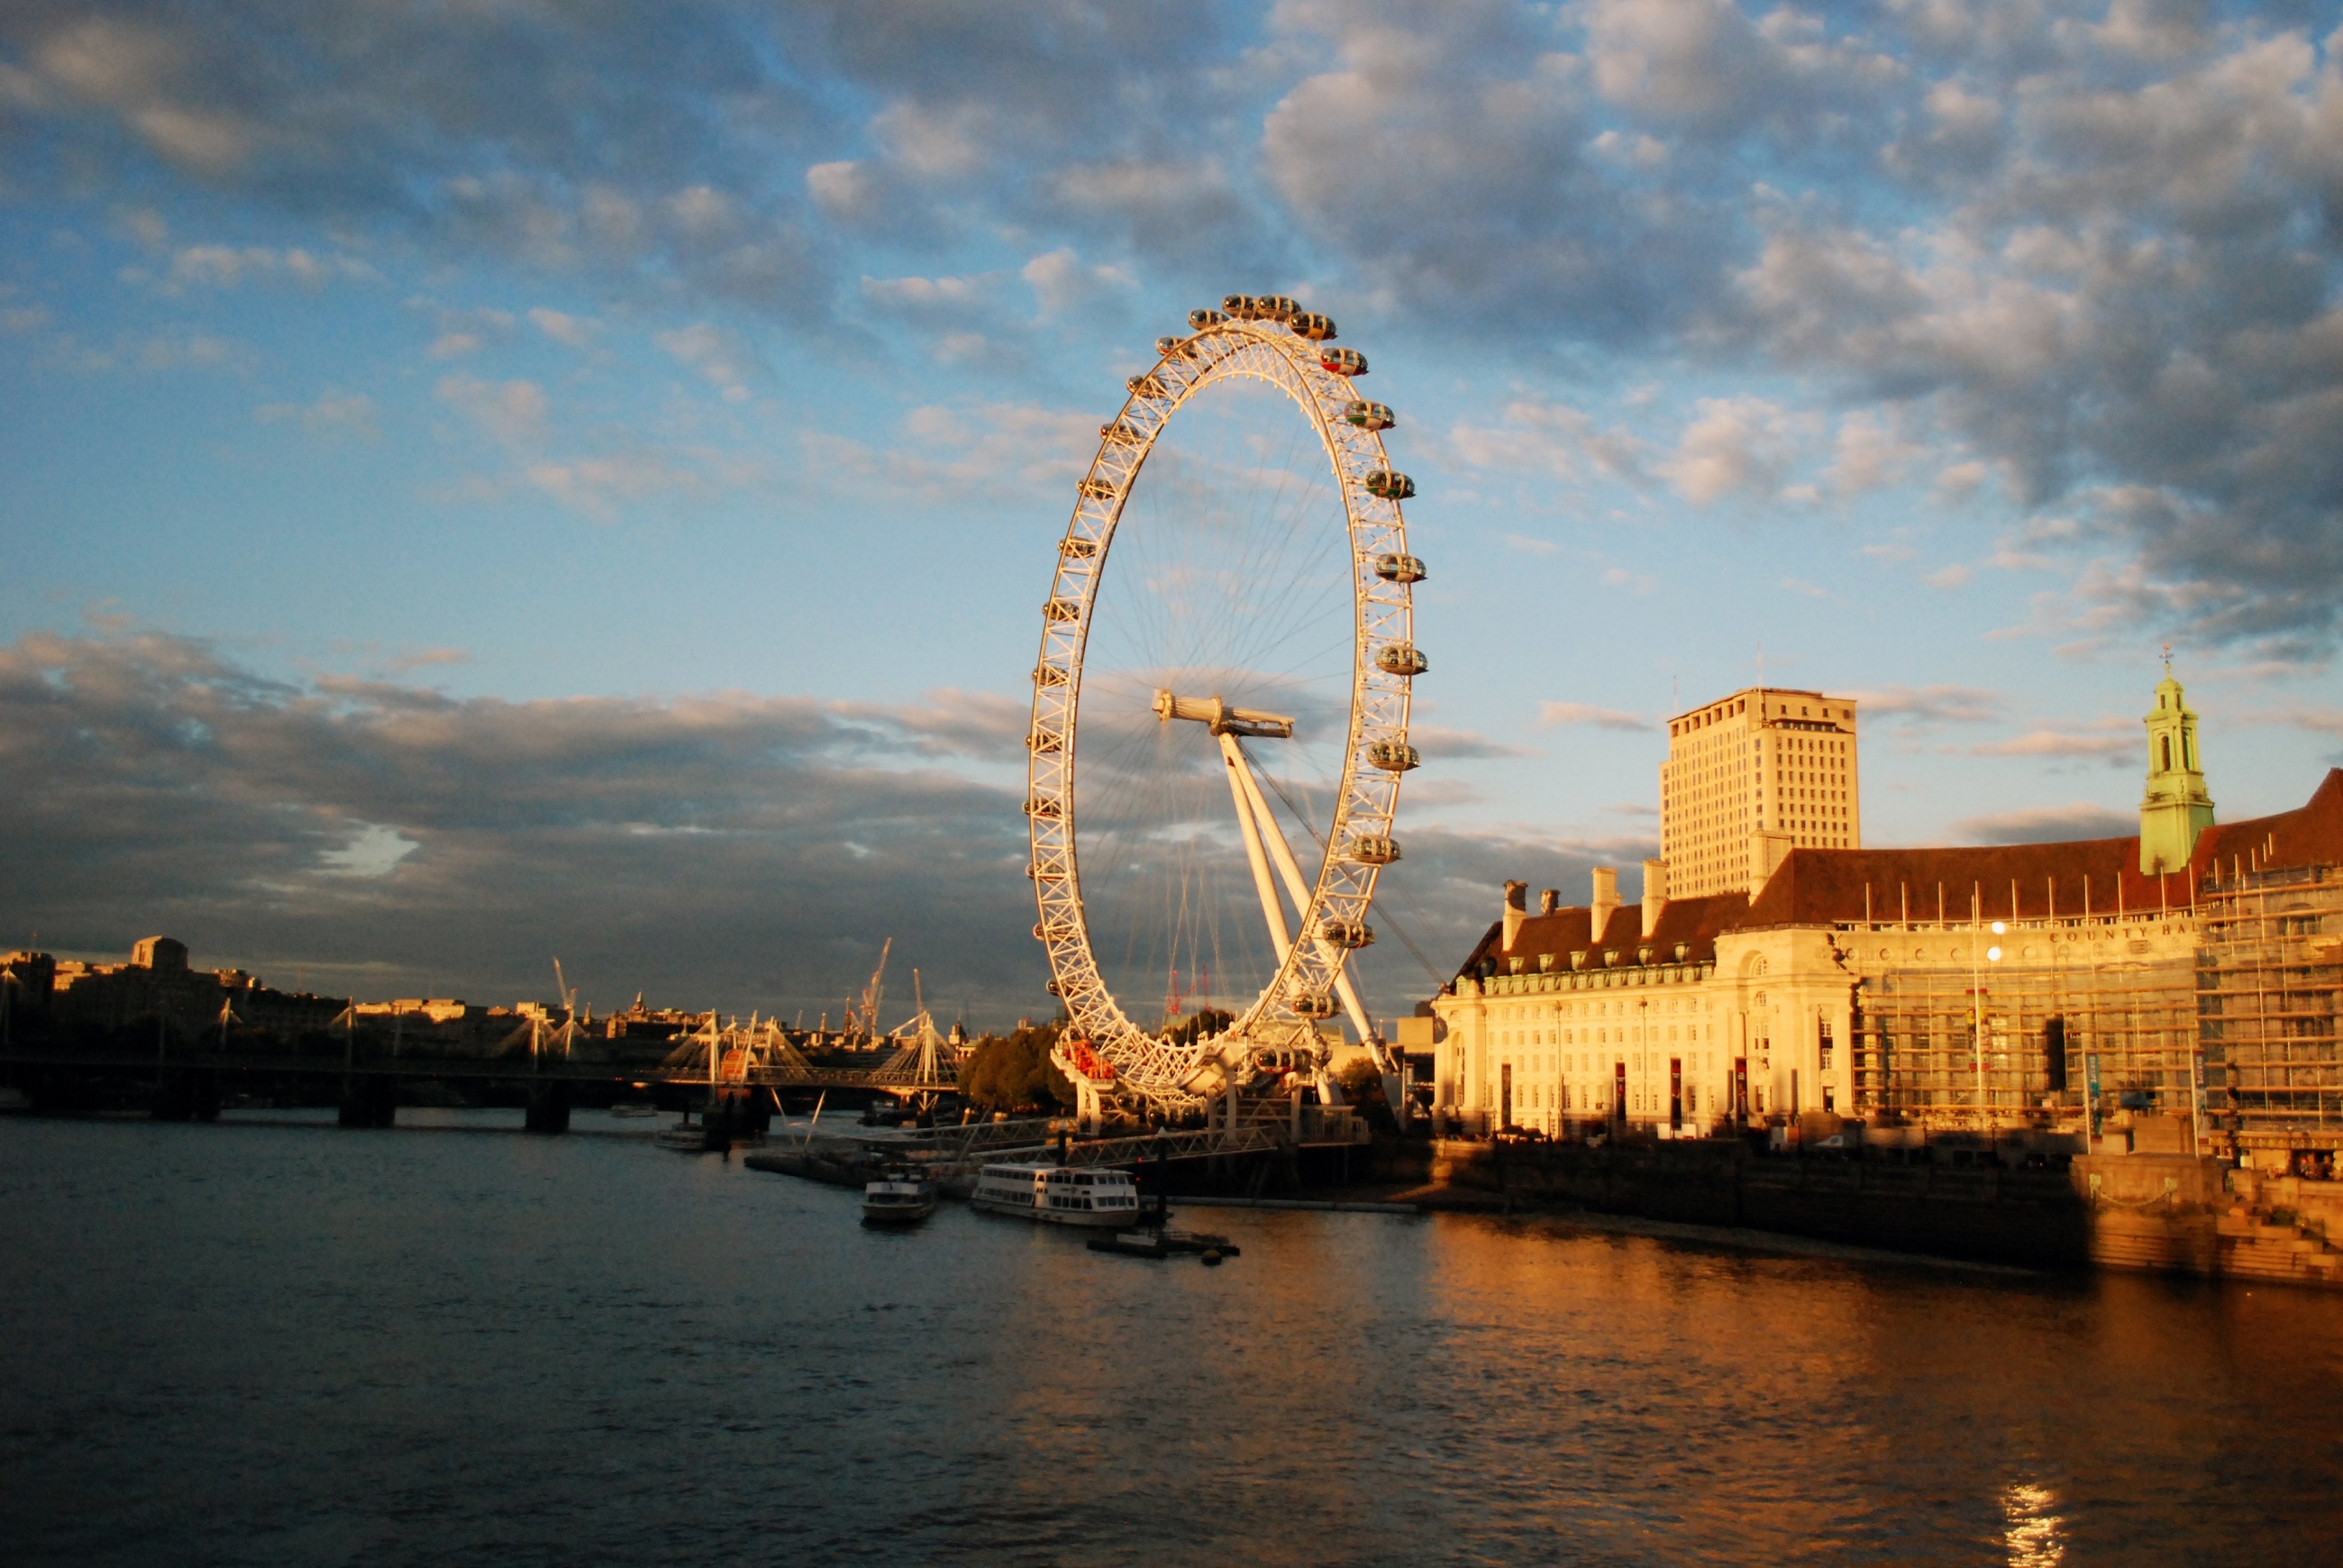
sea, cloud, architecture, sunset, bridge, skyline, city, urban, cityscape, dusk, evening, reflection, ferris wheel, london eye, landmark, uk, england, clouds, history, government, tourist attraction, landmarks, thames river